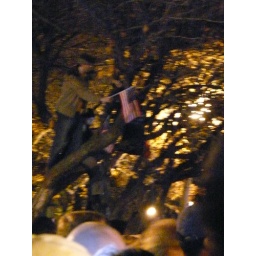
every tree had at least one person in it. I think this one had 5 at one point.